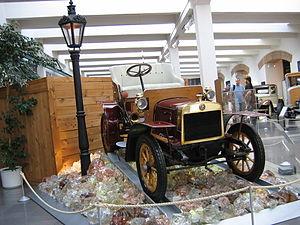
Laurin & Klement est un fabricants de bicyclettes, de motos et d’automobiles de Bohême, racheté en 1925 par le motoriste Škoda pour former le département Automobiles de la société, Laurin & Klement – Škoda, simplifié par la suite en Škoda.